ASV Mark II radar

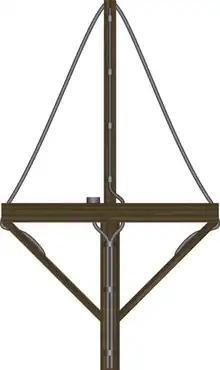
The Metox detector was a simple affair, consisting of a cross-shaped antenna that was swung by hand, and a radio receiver inside the submarine. Coastal Command pilots who saw the new antenna nicknamed it the "Biscay Cross".

In spite of the system's ability to detect submarines at night, attacking them was not a simple matter. After finding the rough location on the broadside array, the target was plotted on a map and the aircraft maneuvered so it could begin to approach it using the forward-facing antennas. These had less gain and picked up the submarine at shorter ranges, so there was a possibility the submarine could escape as they switched from side to forward approach.